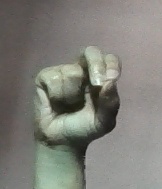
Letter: gaaf